Antenna tuner

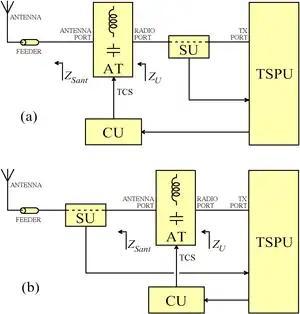
Two possible configurations of a transmitter comprising an antenna, a single-antenna-port antenna tuner (AT), a sensing unit (SU), a control unit (CU) and a transmission and signal processing unit (TSPU).

One of the oldest applications for antenna tuners is in AM and shortwave broadcasting transmitters. AM transmitters usually use a vertical antenna (tower) which can be from 0.20 to 0.68 wavelengths long. At the base of the tower an ATU is used to match the antenna to the 50 Ohm transmission line from the transmitter. The most commonly used circuit is a T-network, using two series inductors with a shunt capacitor between them. When multiple towers are used the ATU network may also provide for a phase adjustment so that the currents in each tower can be phased relative to the others to produce a desired pattern. These patterns are often required by law to include nulls in directions that could produce interference as well as to increase the signal in the target area. Adjustment of the ATUs in a multitower array is a complex and time consuming process requiring considerable expertise.